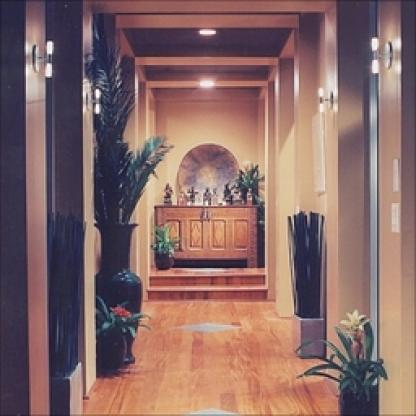
Scene: Indoor